Names of Germany

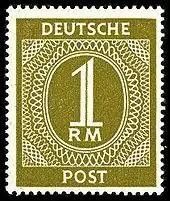
Stamp in occupied Germany, 1946: the neutral expression "Deutsche Post" instead of "Deutsche Reichspost", but still the old currency RM (Reichsmark)

After the defeat in World War II, Germany was occupied by the troops of Britain, France, the United States and Soviet Union. Berlin was a case of its own, as it was situated on the territory of the Soviet zone but divided into four sectors. The western sectors were later called West Berlin, the other one East Berlin. The communists tended to consider the Soviet sector of Berlin as a part of GDR; West Berlin was, according to them, an independent political unit. In the GDR "Westberlin" was the preferred spelling to de-emphasize the relationship to "Berlin, Hauptstadt der DDR" (the GDR capital).